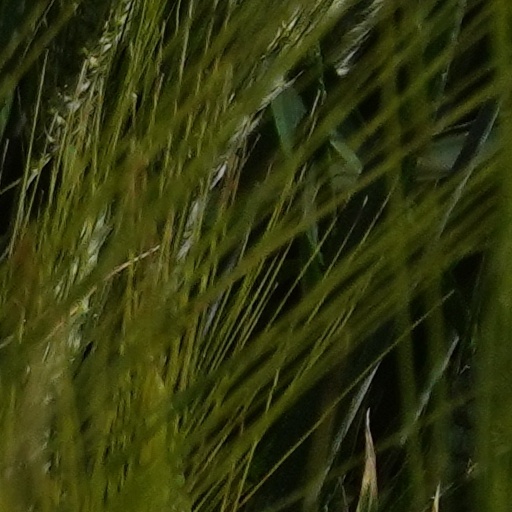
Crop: wheat